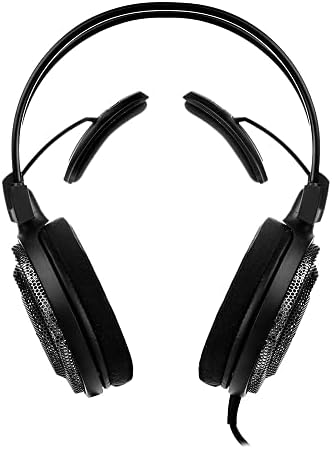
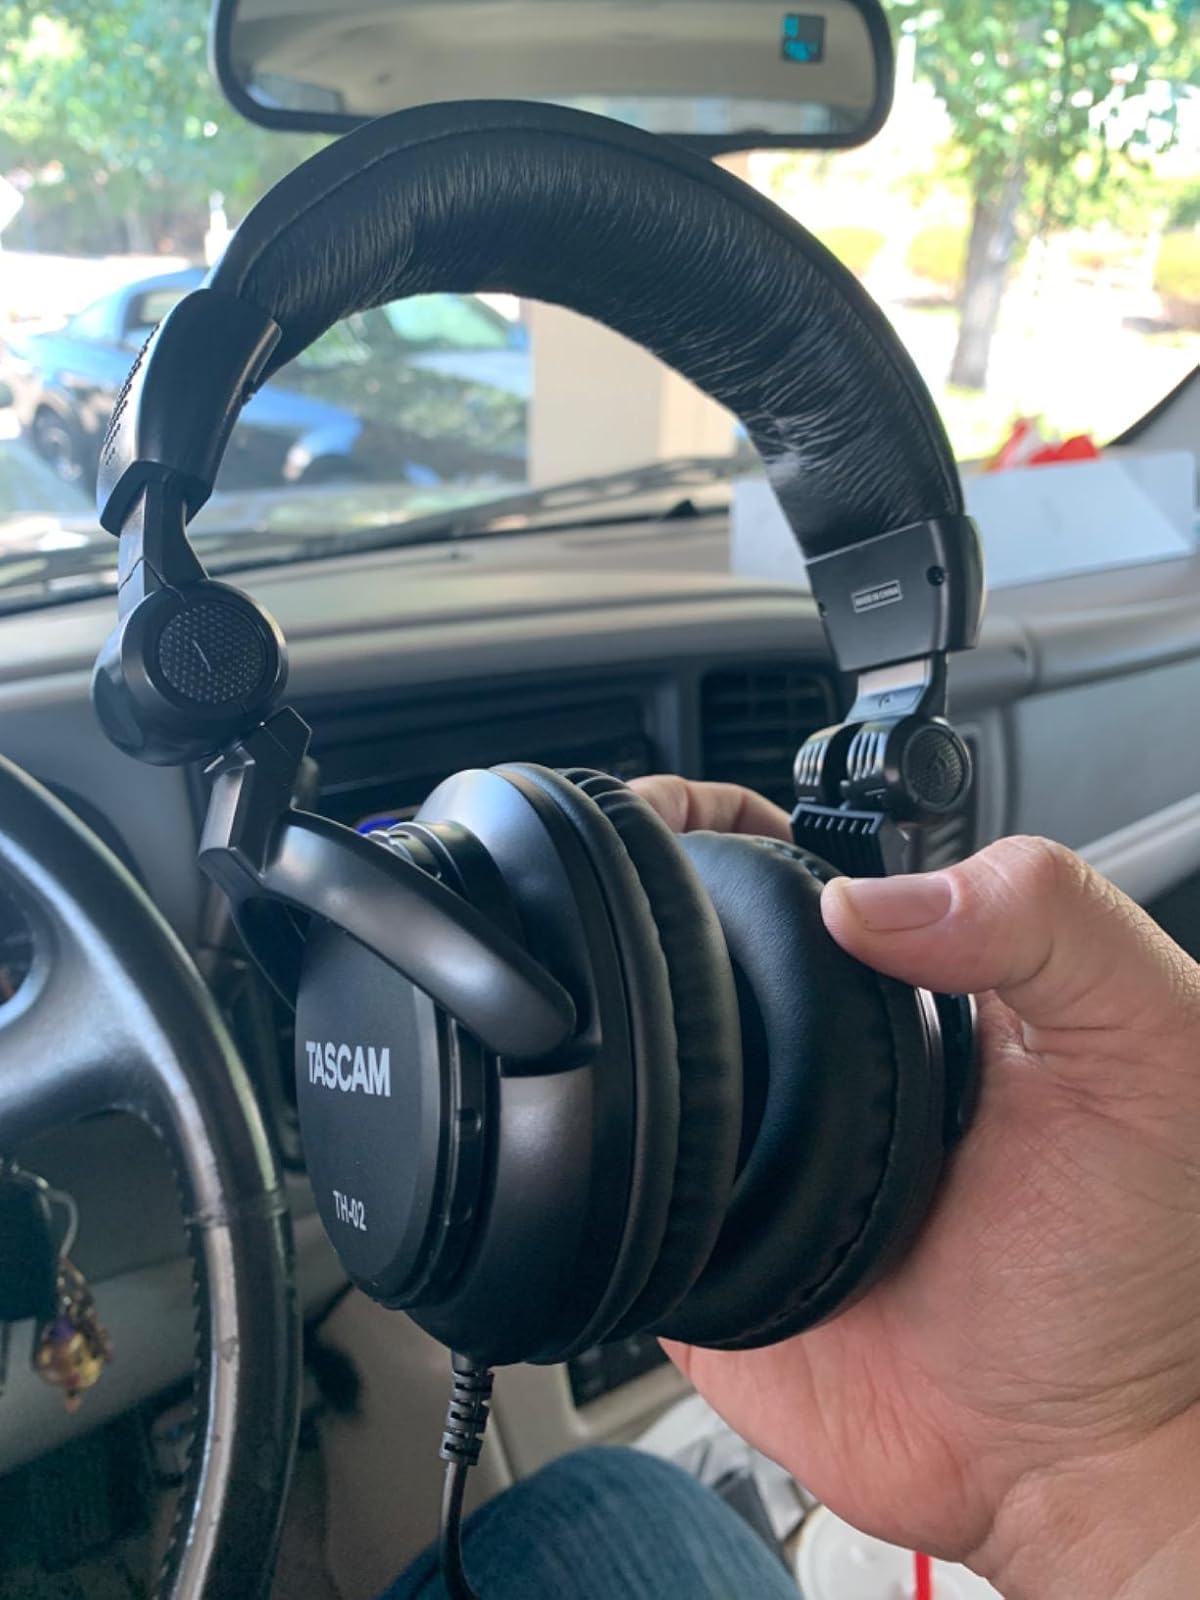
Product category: headphones
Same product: no